Microsoft Dynamics 365

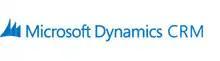
Old "Microsoft Dynamics CRM" logo

Microsoft CRM 1.2 was released on December 8, 2003. Microsoft CRM 1.2 was not widely adopted by industry.